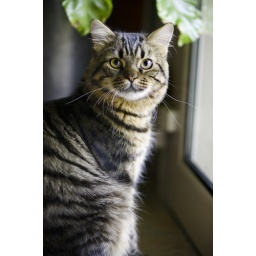
he looks like a tiger in the jungle. cute